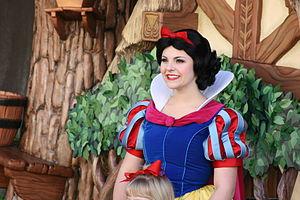
Blanche-Neige est le personnage titre du long métrage d'animation Blanche-Neige et les Sept Nains adapté du conte traditionnel des frères Grimm paru en 1812. La version créée par les studios Disney diffère des autres adaptations du conte, ce qui est l'objet de cette page. Elle fait partie de la franchise Disney Princess.